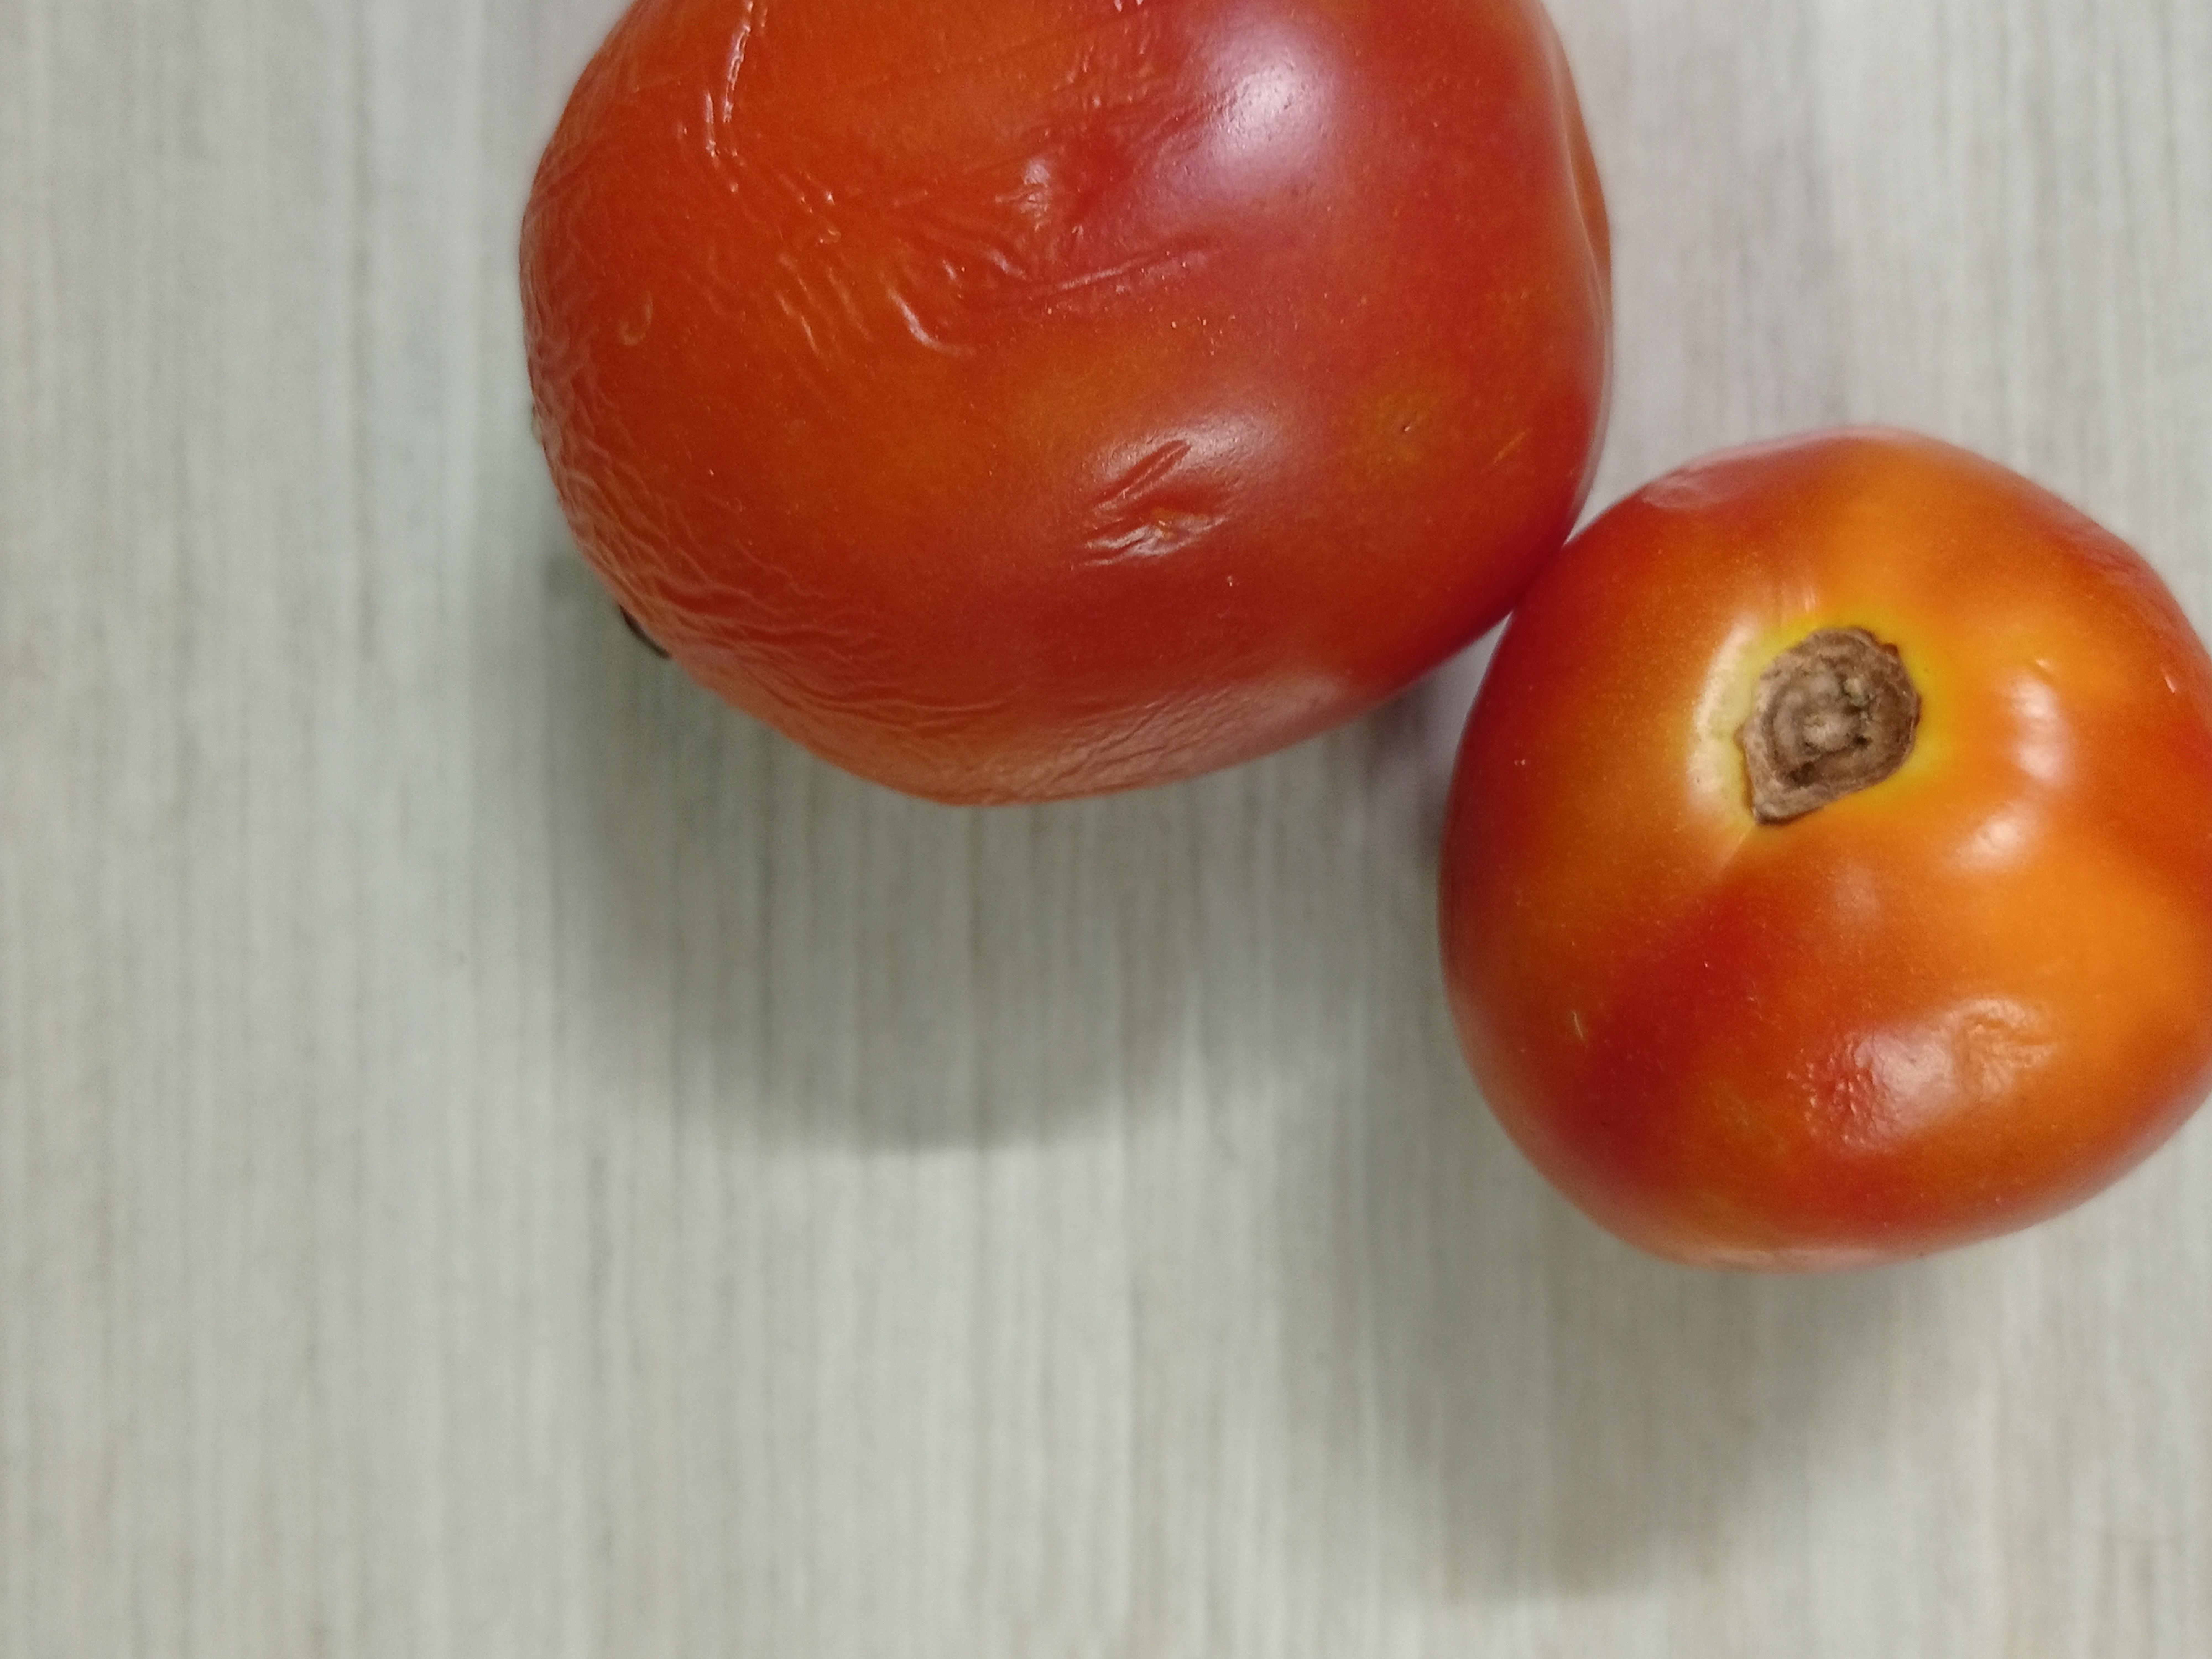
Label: Fresh